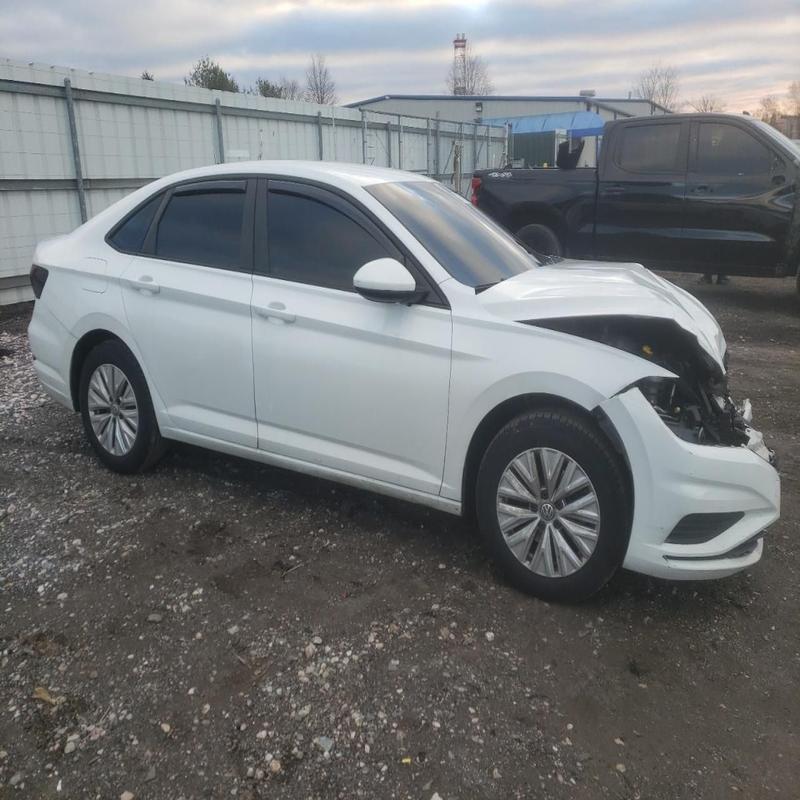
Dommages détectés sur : pare-choc avant, feu avant droit, capot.
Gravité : majeur